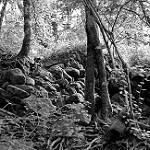
Label: B & W